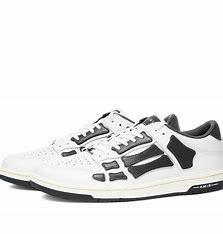
Brand: Amiri
Model: Skel Top